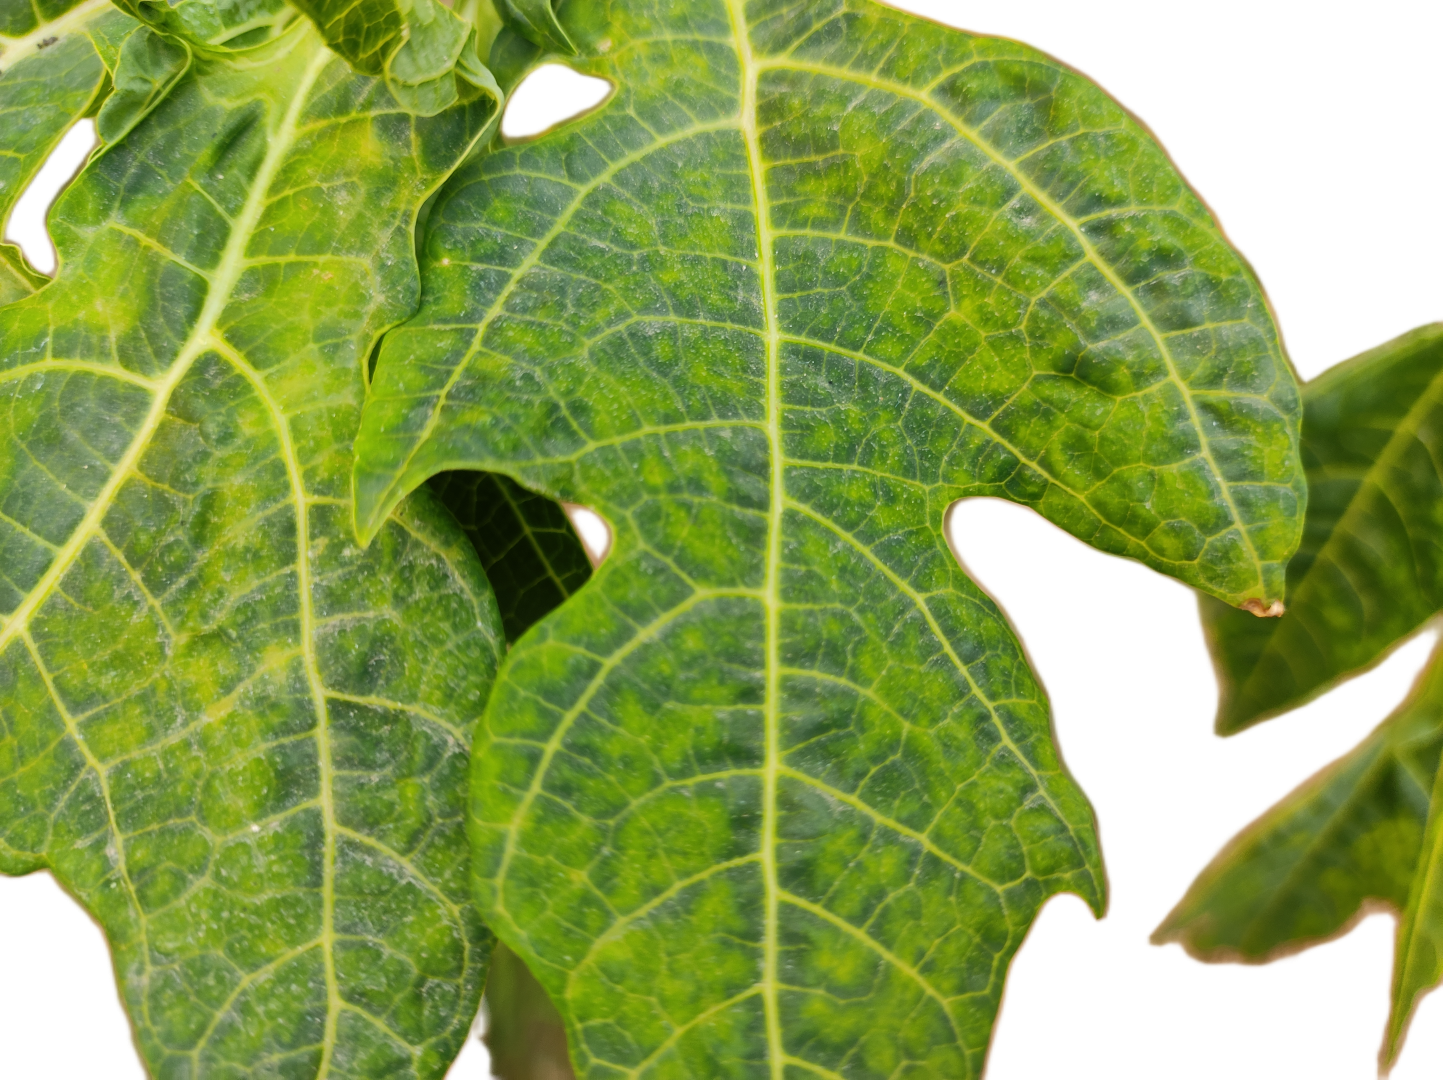
Crop: Papaya
Label: Curled_Yellow_Spot